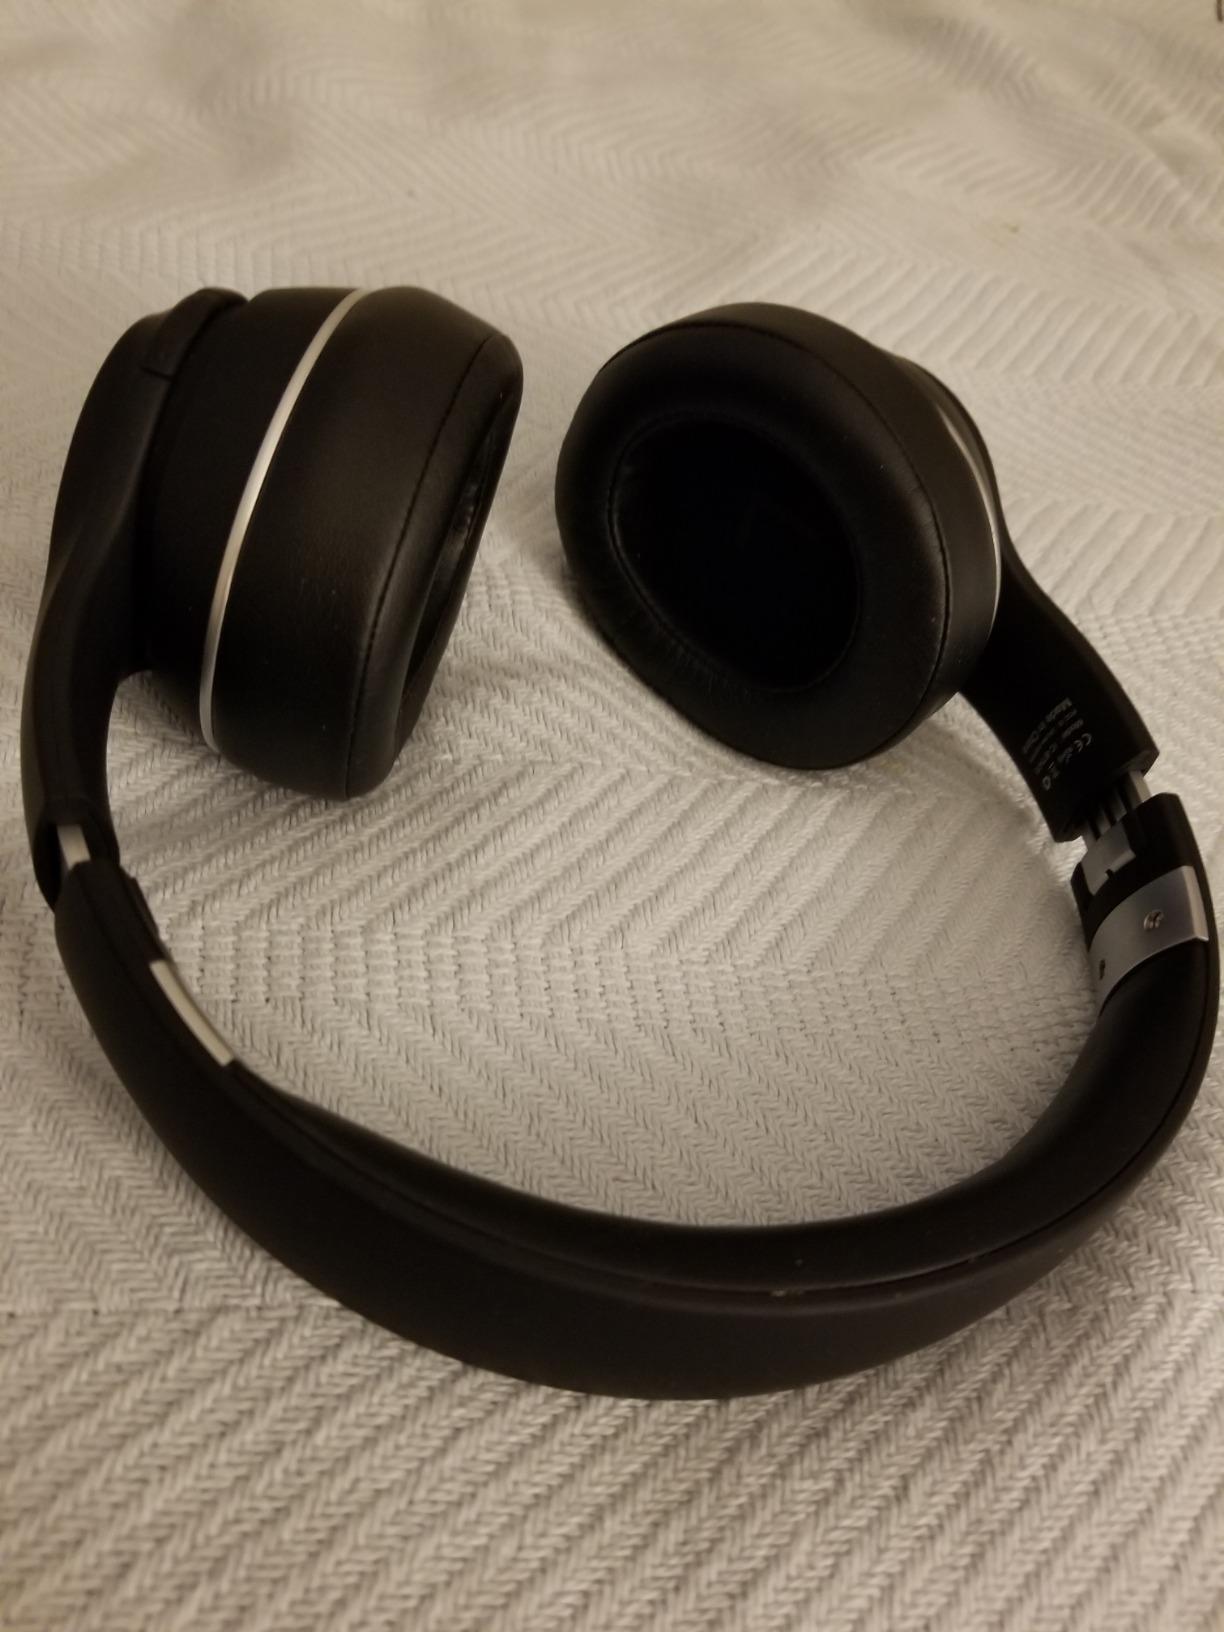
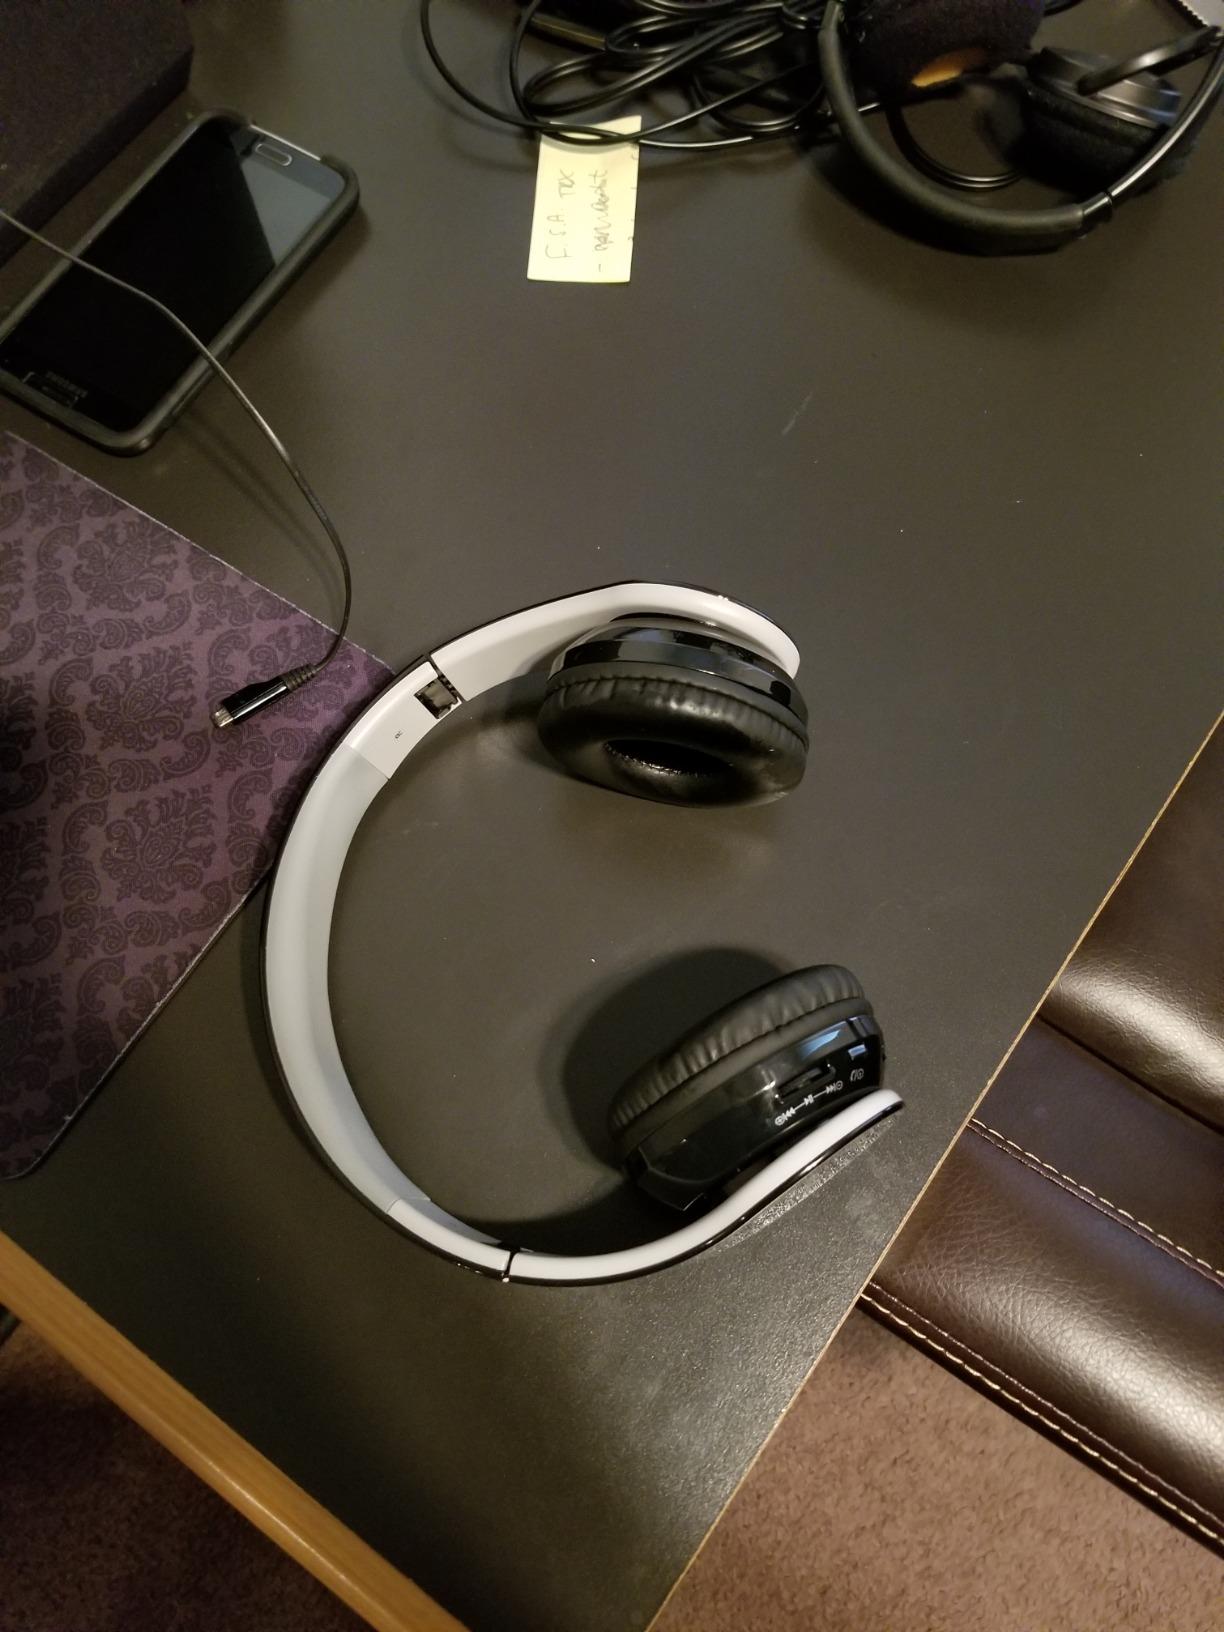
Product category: headphones
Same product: no